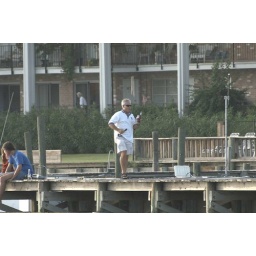
Clear Lake, Texas Wednesday sail boat races in 2005